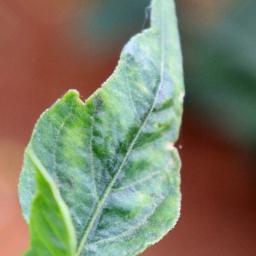
Label: healthy